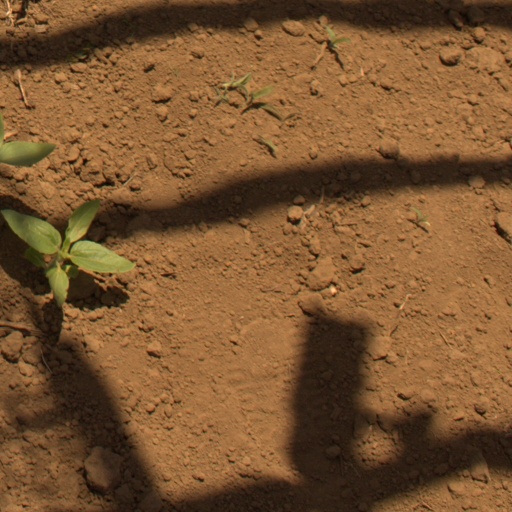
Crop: Jerusalem artichoke